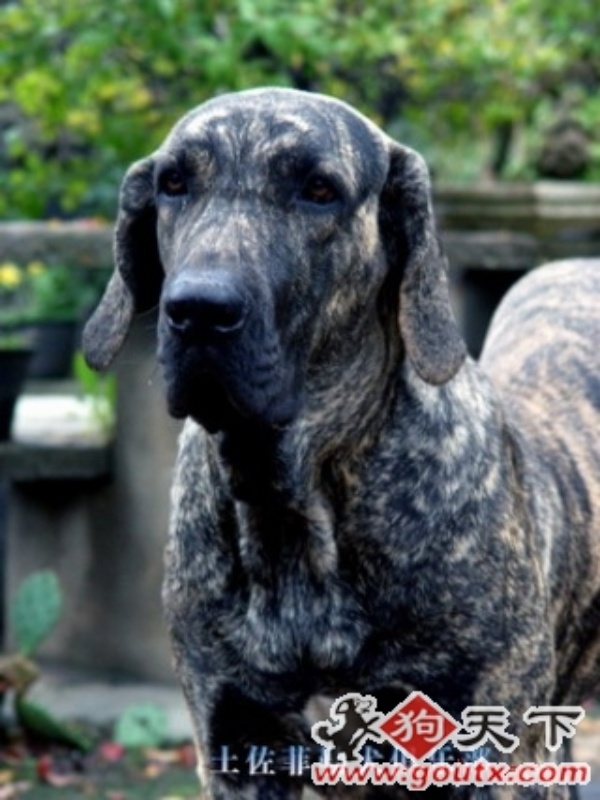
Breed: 220-n000032-Fila_Braziliero